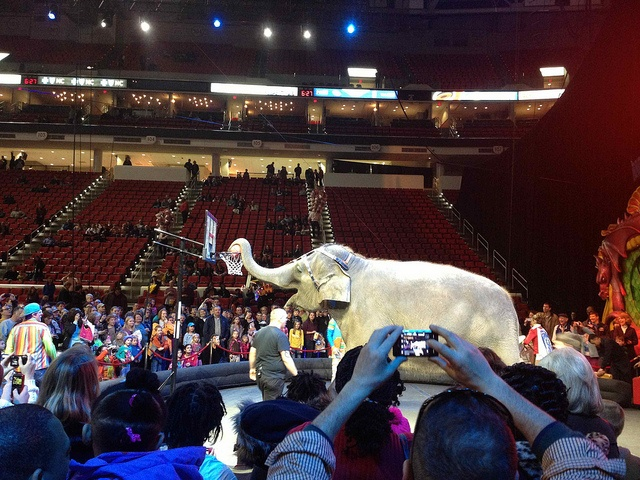
An elephant is putting a basketball through a hoop
Elephant dunking a basketball through a hoop in an indoor stadium
An elephant putting a basketball in the basket with his trunk.
An elephant dunks a basketball at a performance.
An elephant putting a basketball into the hoop.